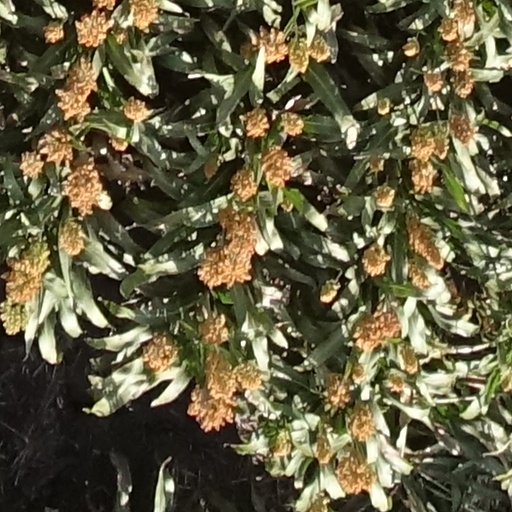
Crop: sorghum